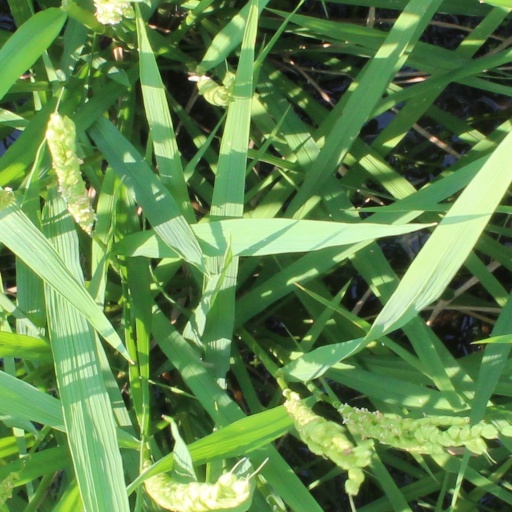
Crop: rice